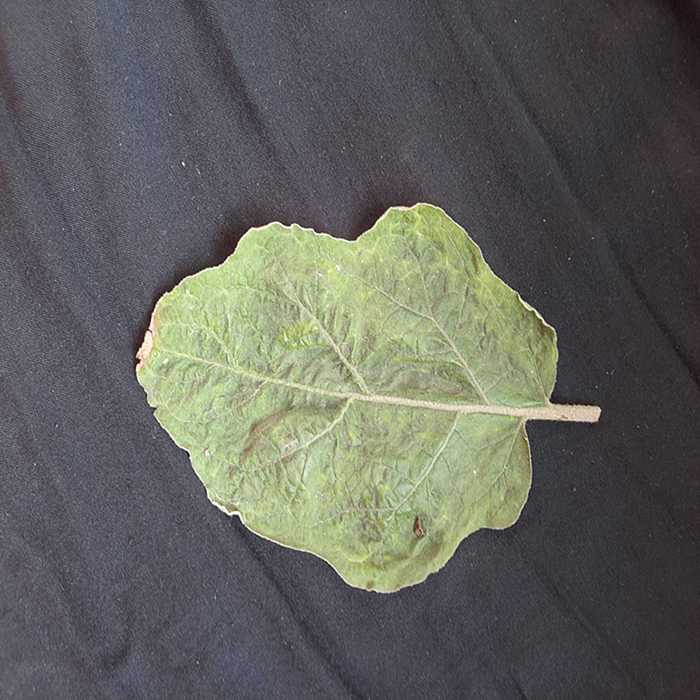
Plant: Eggplant
Label: Eggplant begomovirus